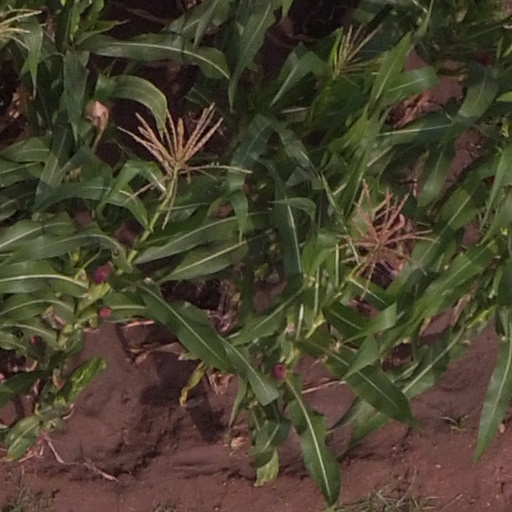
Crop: maize; corn